Maria Skobeleva

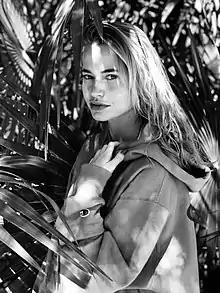

Maria Skobeleva began her filmmaking career directing commercial films and music videos. She has since directed more than 200 music videos for Russian and American artists. Maria's commercial clients roster includes Forex, Land Rover, My Jet, and Shay Jewelry among others names.